Chongqing

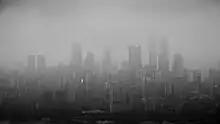
In the spring and fall, downtown Chongqing is often enshrouded in fog.

Chongqing covers a large area crisscrossed by rivers and mountains. The Daba Mountains stand in the north, the Wu Gorge in the east, the Wuling Mountains in the southeast, and the Dalou Mountains in the south. The area slopes downward from north to south towards the Yangtze valley, and features a large massif of mountains and hills, with steep sloping areas at different heights. Karst landscape is common in this area, and stone forests, numerous collections of peaks, limestone caves and valleys can be found in many places. The "Longshuixia Gap", with its Three Natural Bridges, has made the region a popular tourist attraction. The Yangtze River runs through the whole area from west to east, covering a course of , cutting through the Wu Mountains at three places and forming the well-known Three Gorges: the Qutang, Wuxia and Xiling gorges. Coming from northwest and running through "the Jialing Lesser Three Gorges" of Libi, Wentang and Guanyin, the Jialing River joins the Yangtze in Chongqing.